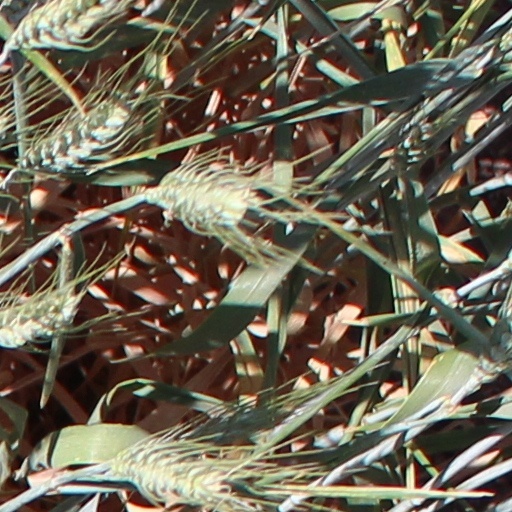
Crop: wheat